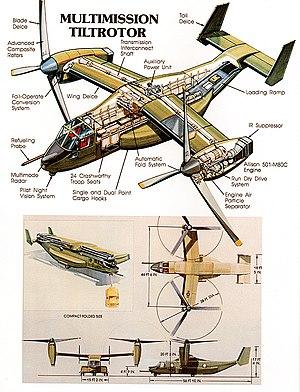
Le Boeing/Bell V-22 Osprey est un appareil de transport hybride américain. Sa formule à rotors basculants lui permet de décoller et atterrir verticalement, comme un hélicoptère, et de voler comme un avion. C'est le premier appareil de ce type et de cette taille à être construit en série, malgré les controverses sur la sécurité soulevées lors de son développement.